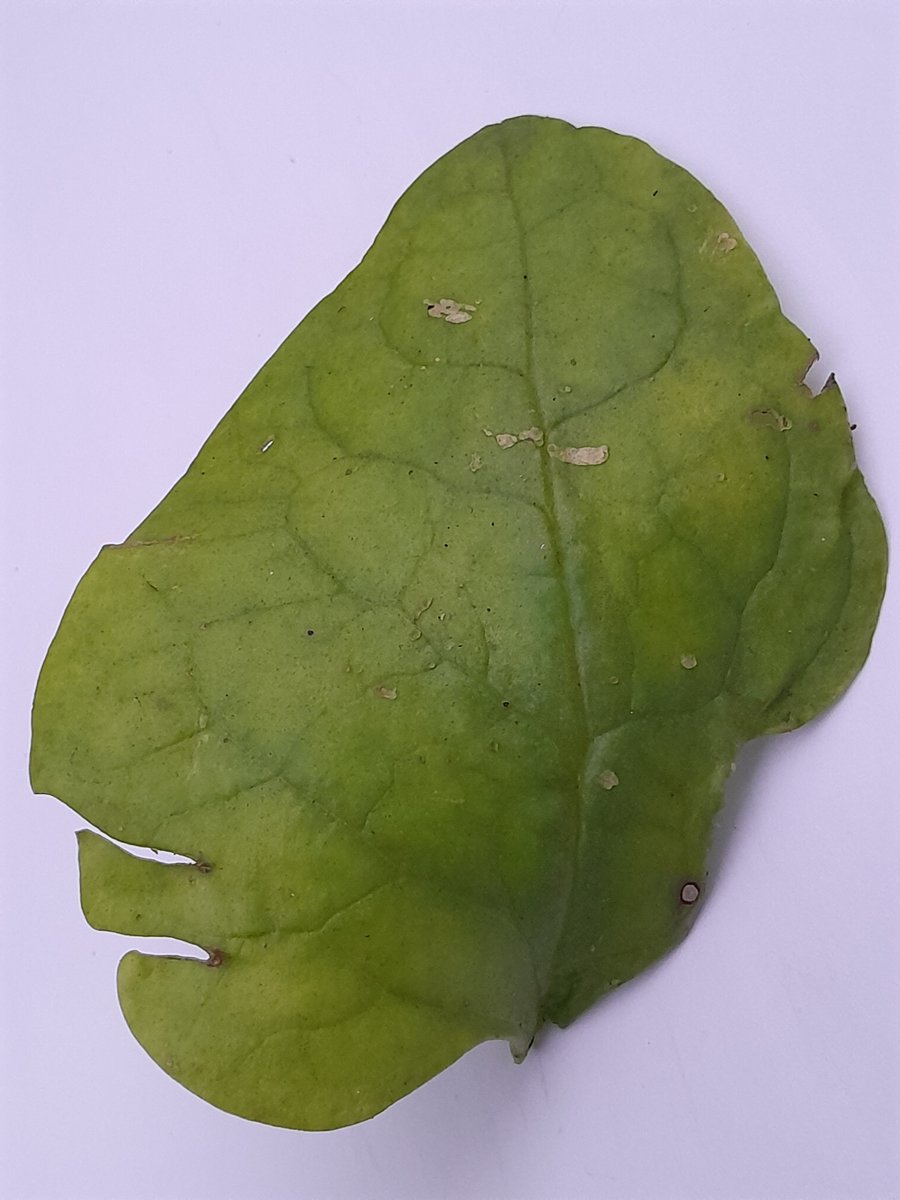
Label: Downy-Mildew